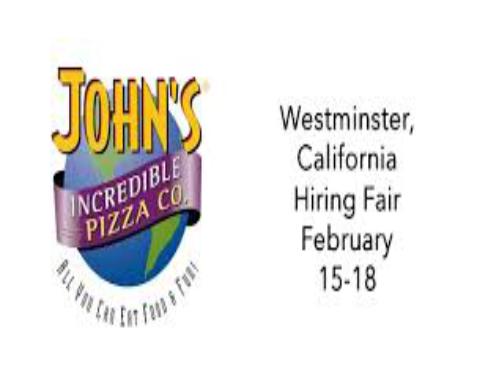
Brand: John's Incredible Pizza
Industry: Food